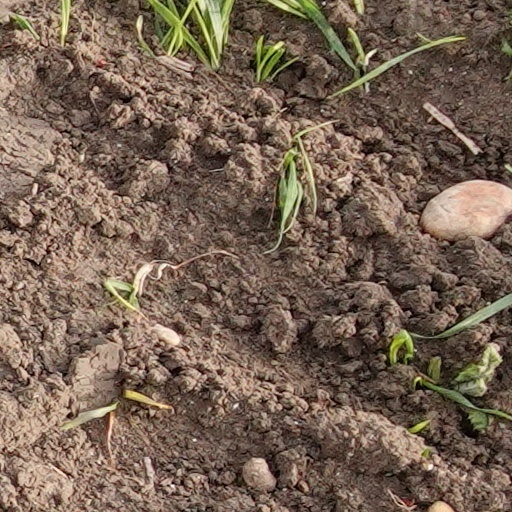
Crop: wheat